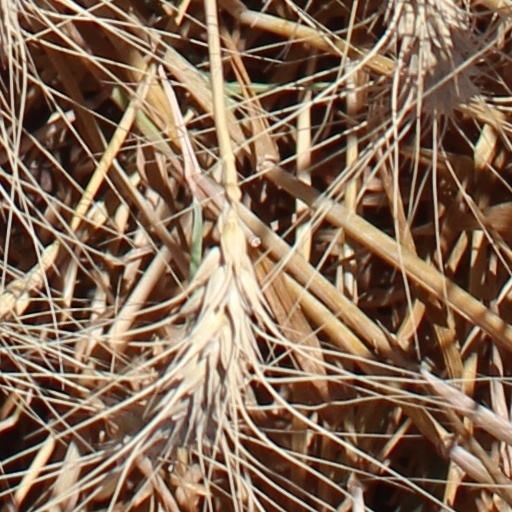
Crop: wheat